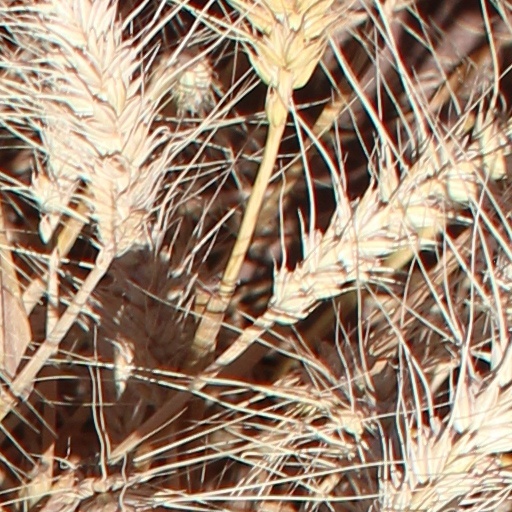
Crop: wheat